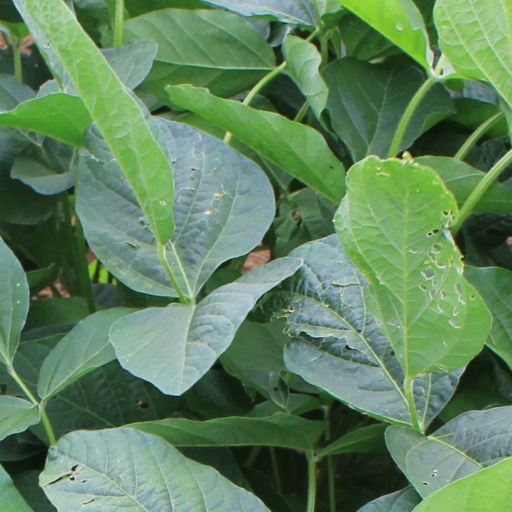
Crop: soybean